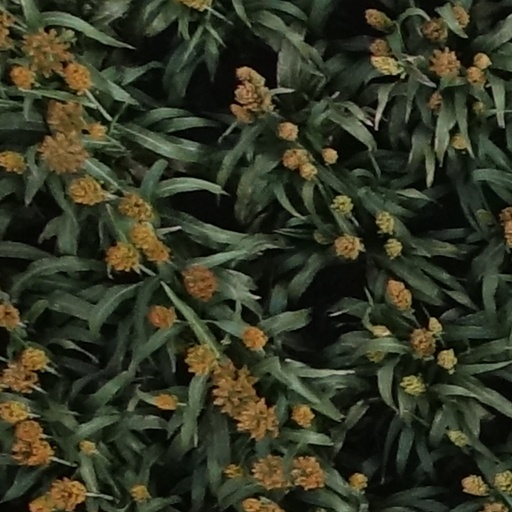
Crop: sorghum